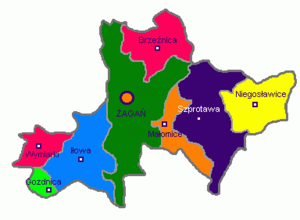
Le powiat de Żagań est une unité de l'administration territoriale et du gouvernement local de la voïvodie de Lubusz, à l'ouest de la Pologne.